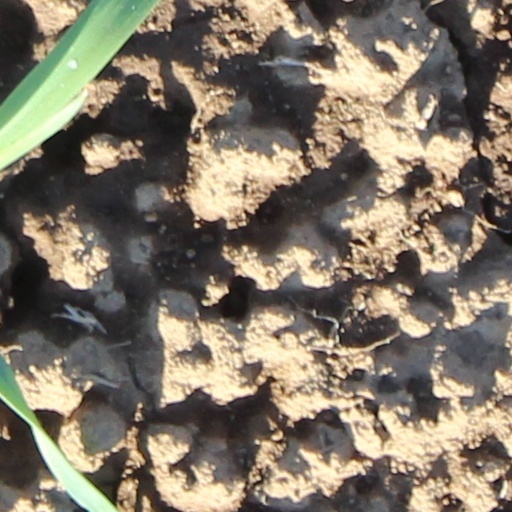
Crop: wheat